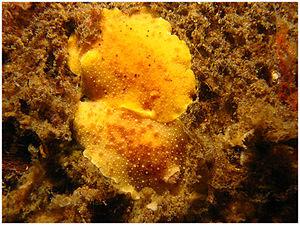
Les Discodorididae forment une famille de mollusques de l'ordre des nudibranches.
Geitodoris est un genre de nudibranches de la famille des Discodorididae.